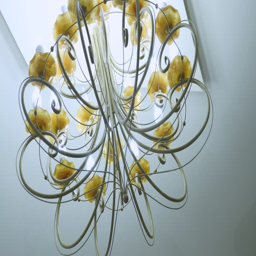
chandelier from the bottom up